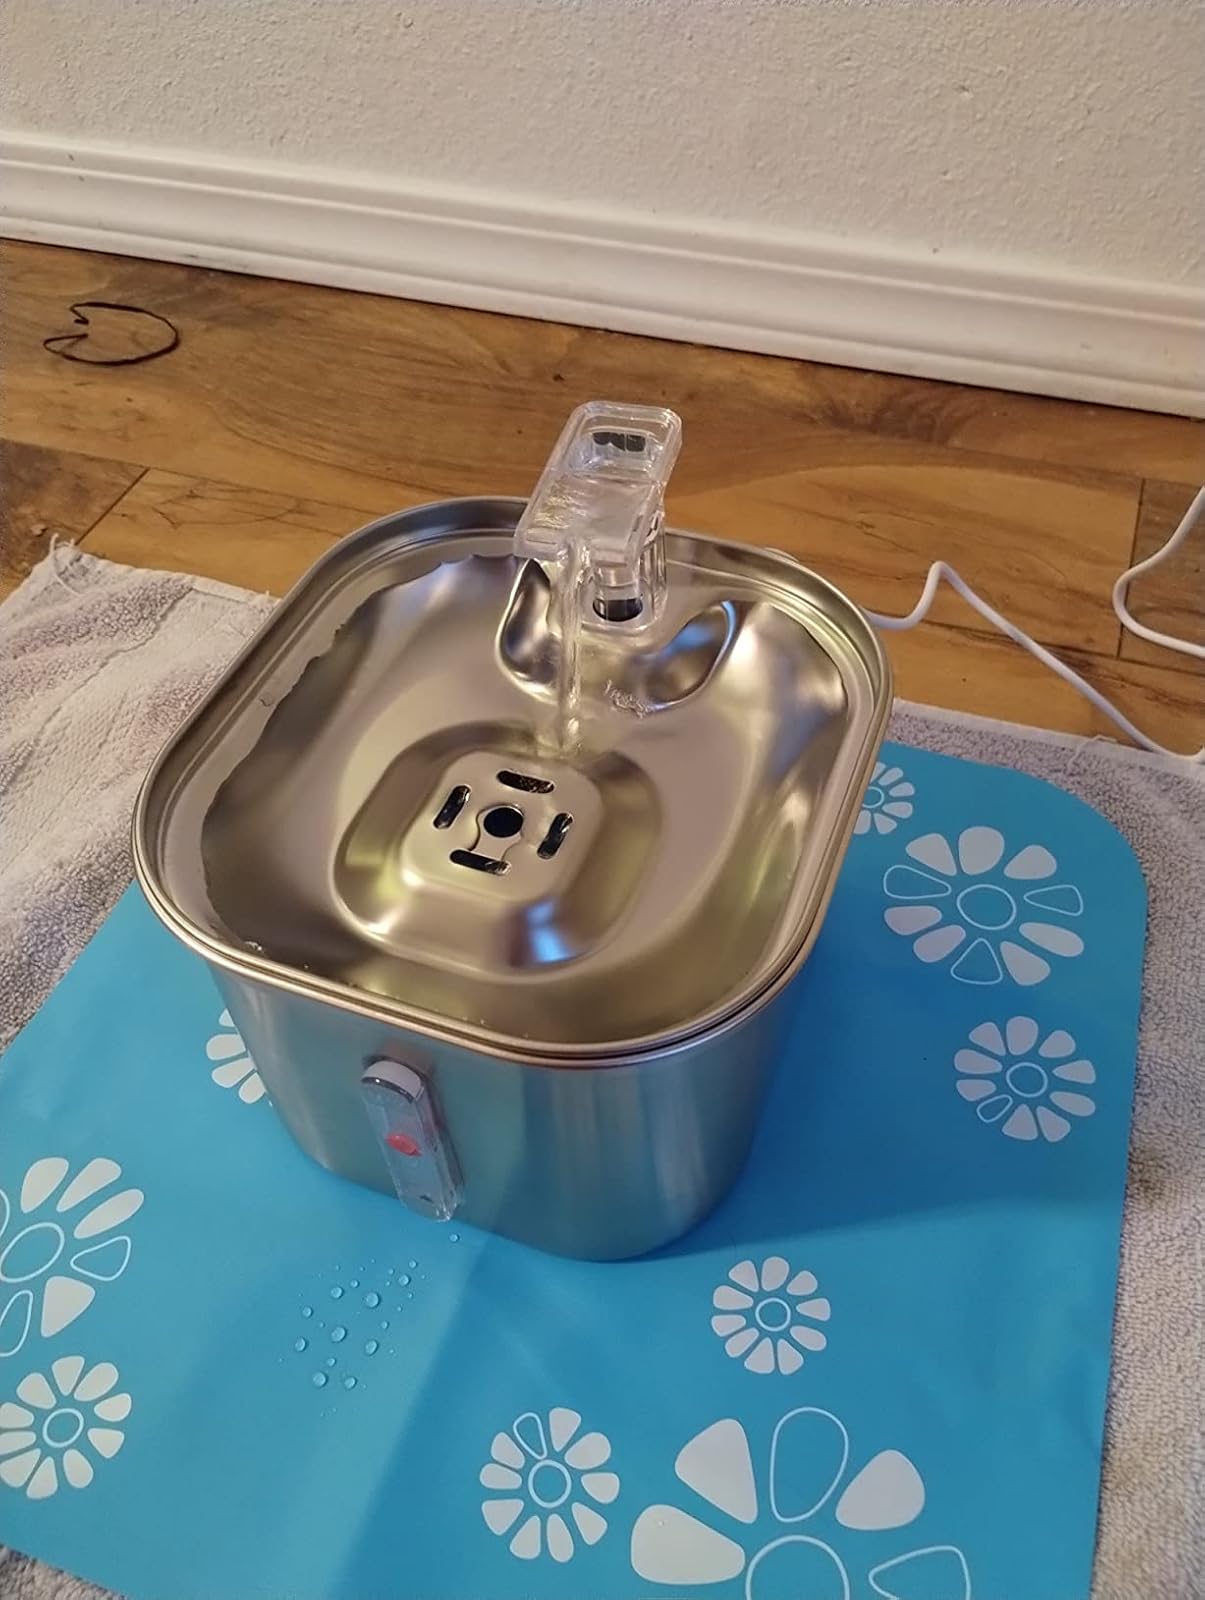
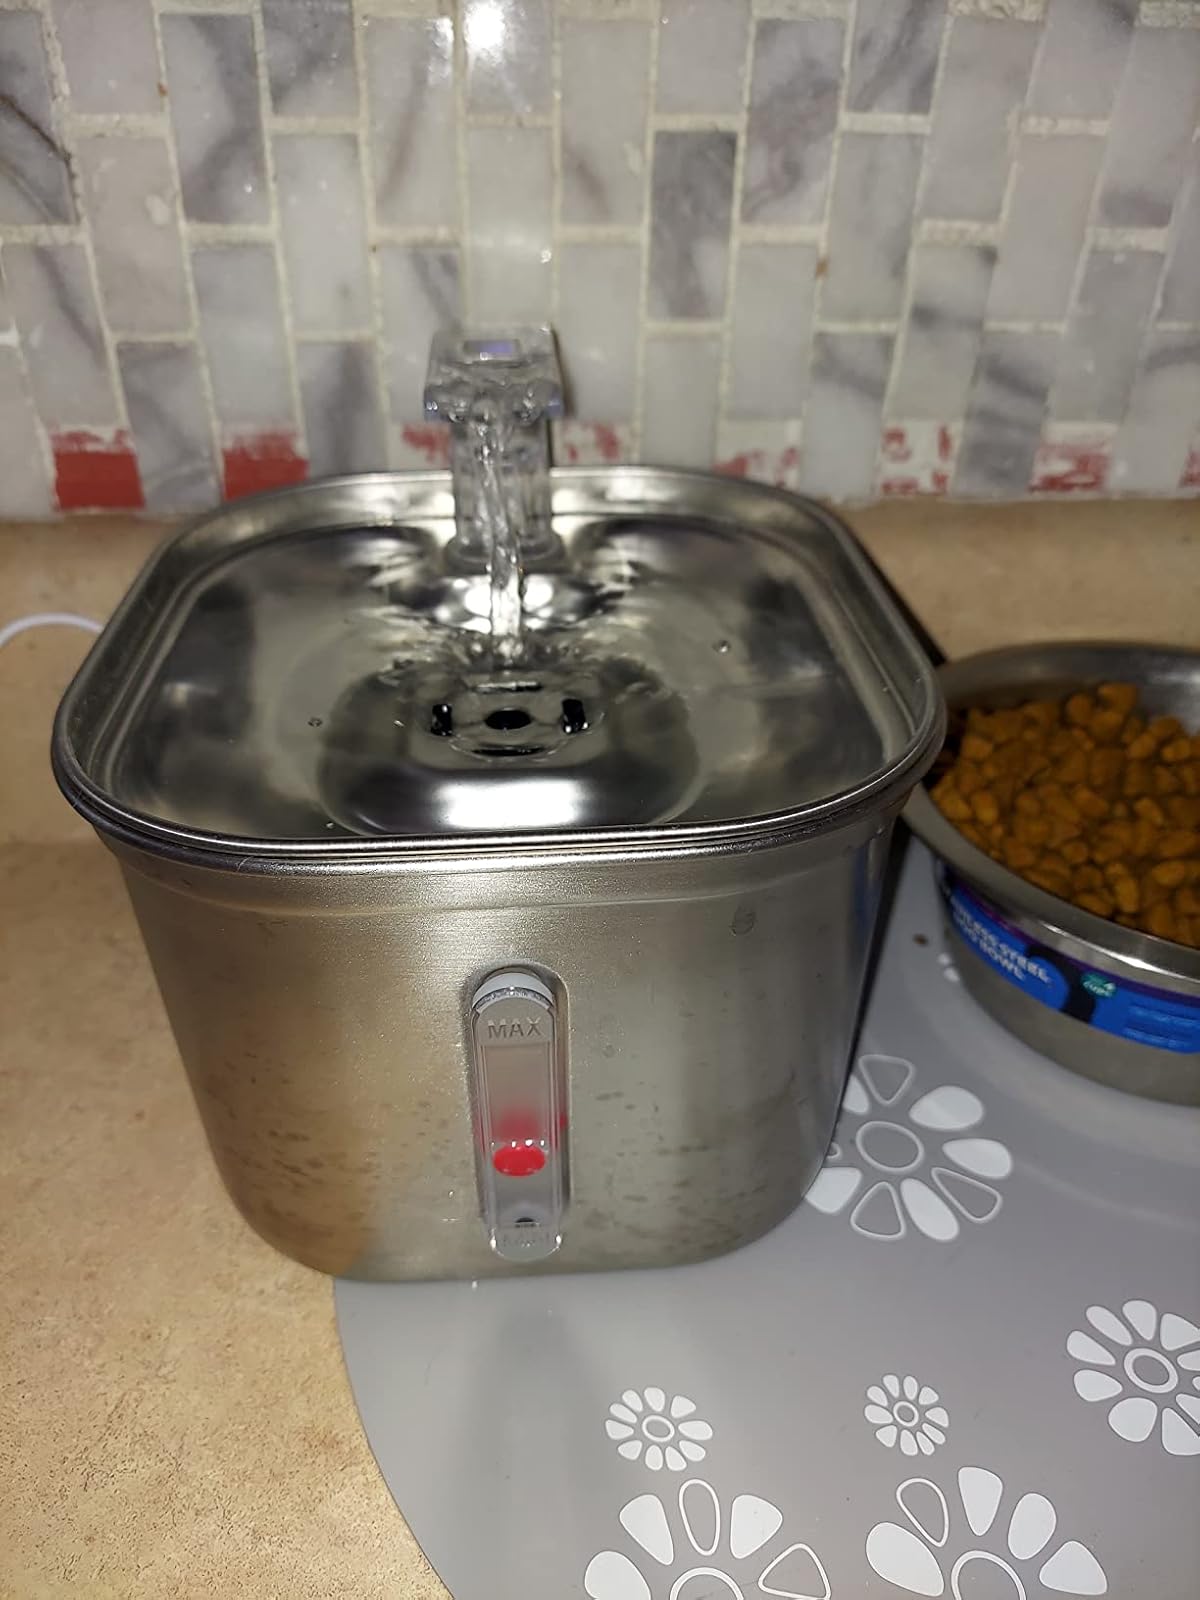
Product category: items_bowl
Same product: yes